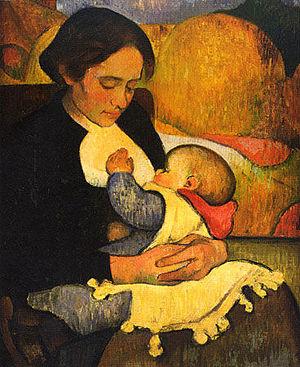
La Maison-Musée du Pouldu la Buvette de la plage la où Paul Gauguin et ses amis peintres ont pris pension à partir de 1889.